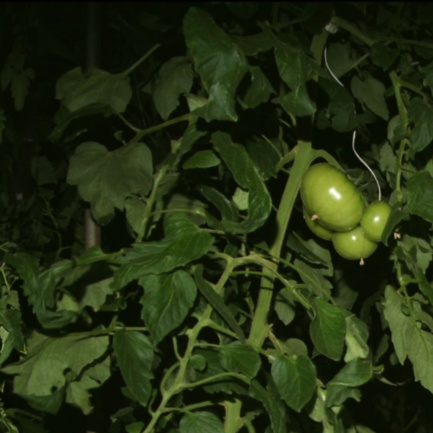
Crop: tomato